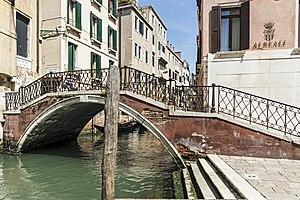
Le rio della Fava est un canal de Venise, délimitant les sestieres de Castello et de San Marco.
Le centre historique de Venise comprend 121 îles liés par 435 ponts. Cette liste reprend les noms vénitiens des principaux ponts de Venise par sestiere ou île.